Matthias Rößler

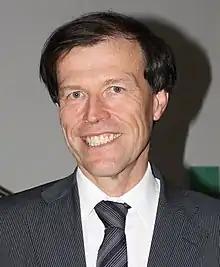
Matthias Rößler in April 2010

Erich Matthias Rößler (born 14 January 1955) is a German politician, and member of the Christian Democratic Union (CDU). Since 1990, he has been a member of the Saxon Landtag. From 1994 to 2004 he served as minister of culture, later as minister of science and art in the government of Saxony. Since 2009, he has been the "Landtagspräsident", and the speaker of the Saxon parliament.